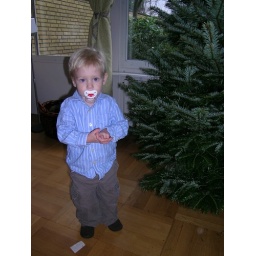
Not sure why this tree is in our house